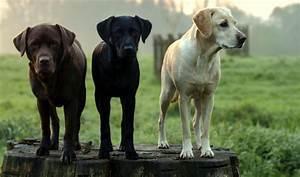
dog